Miss Delaware's Outstanding Teen

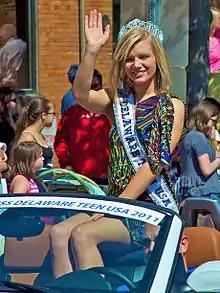
Amanda Debus, Miss Delaware's Outstanding Teen 2008, Miss Delaware Teen USA 2011 & Miss Delaware 2016

The year in parentheses indicates year of Miss America's Teen competition the award/placement was garnered.